Theodor Döring

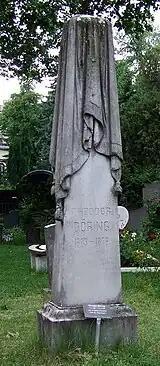
His tomb in Berlin

Döring received the Iffland-Ring in 1872. Döringstrasse in Friedrichshain in Berlin was named for him.